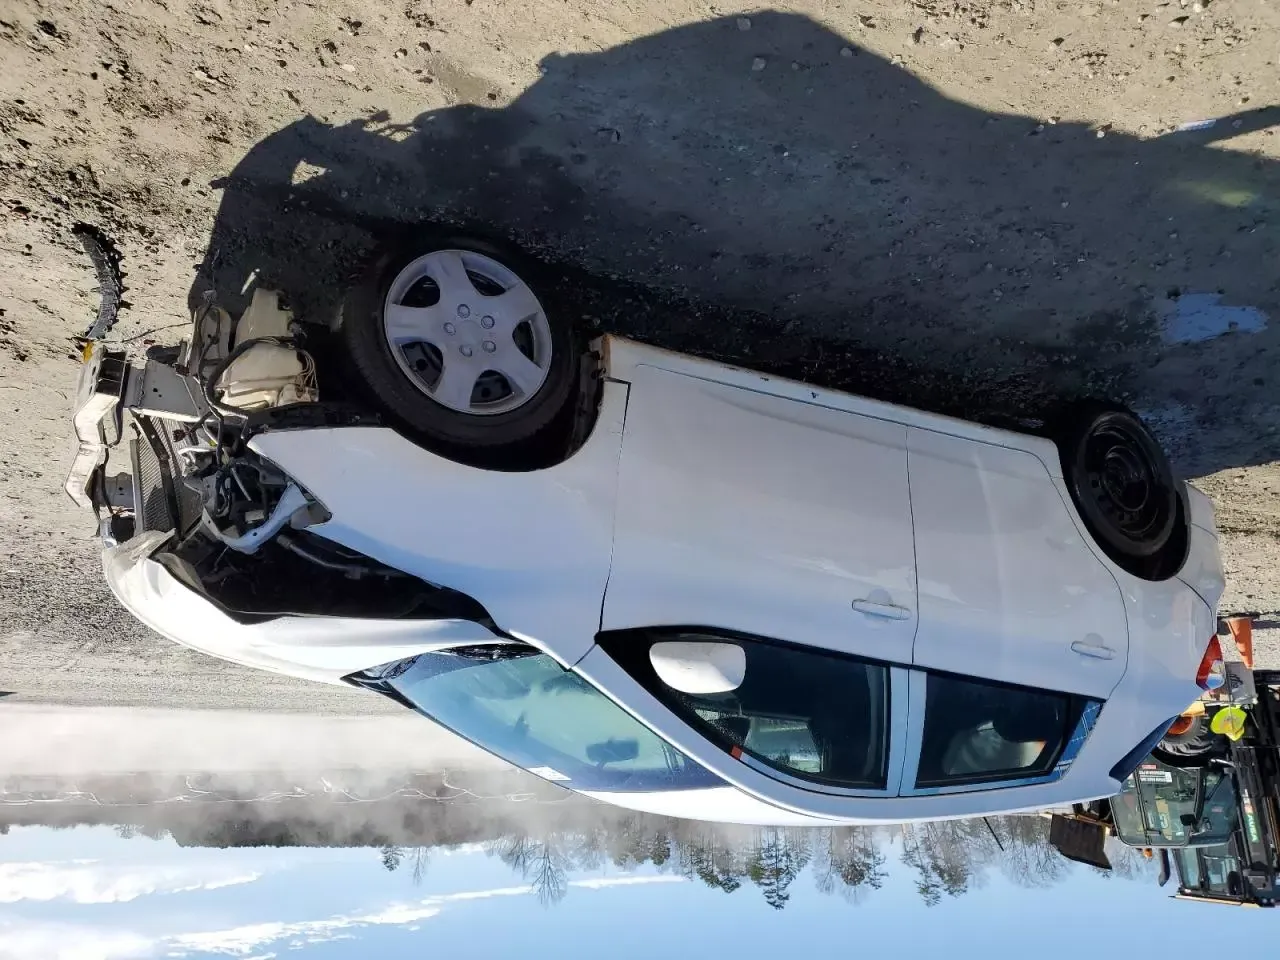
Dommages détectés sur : plaque d'immatriculation avant, pare-choc avant, capot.
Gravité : majeur